Barnaul constituency

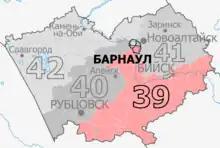
Constituency boundaries from 2016 to 2026

The Barnaul constituency (No.39) is a Russian legislative constituency in Altai Krai. The constituency covers part of Barnaul and southern Altai Krai.